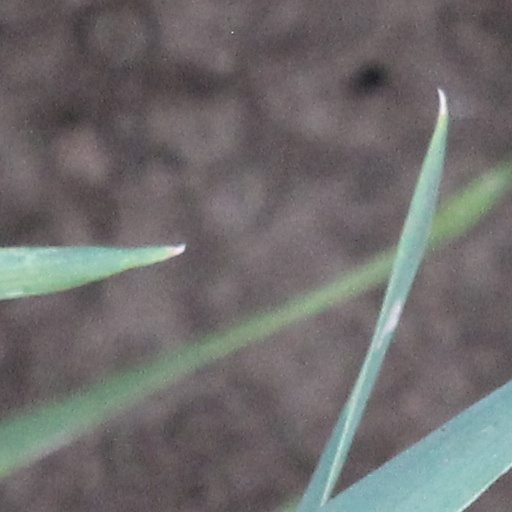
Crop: wheat